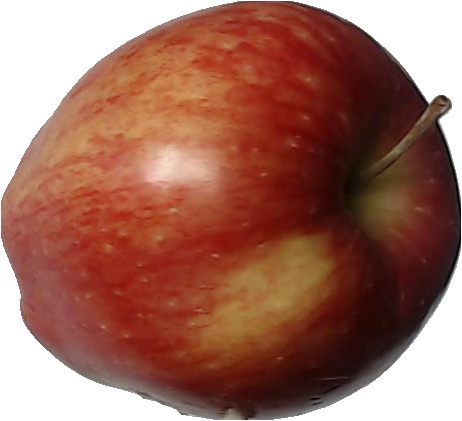
Label: apple_red_1